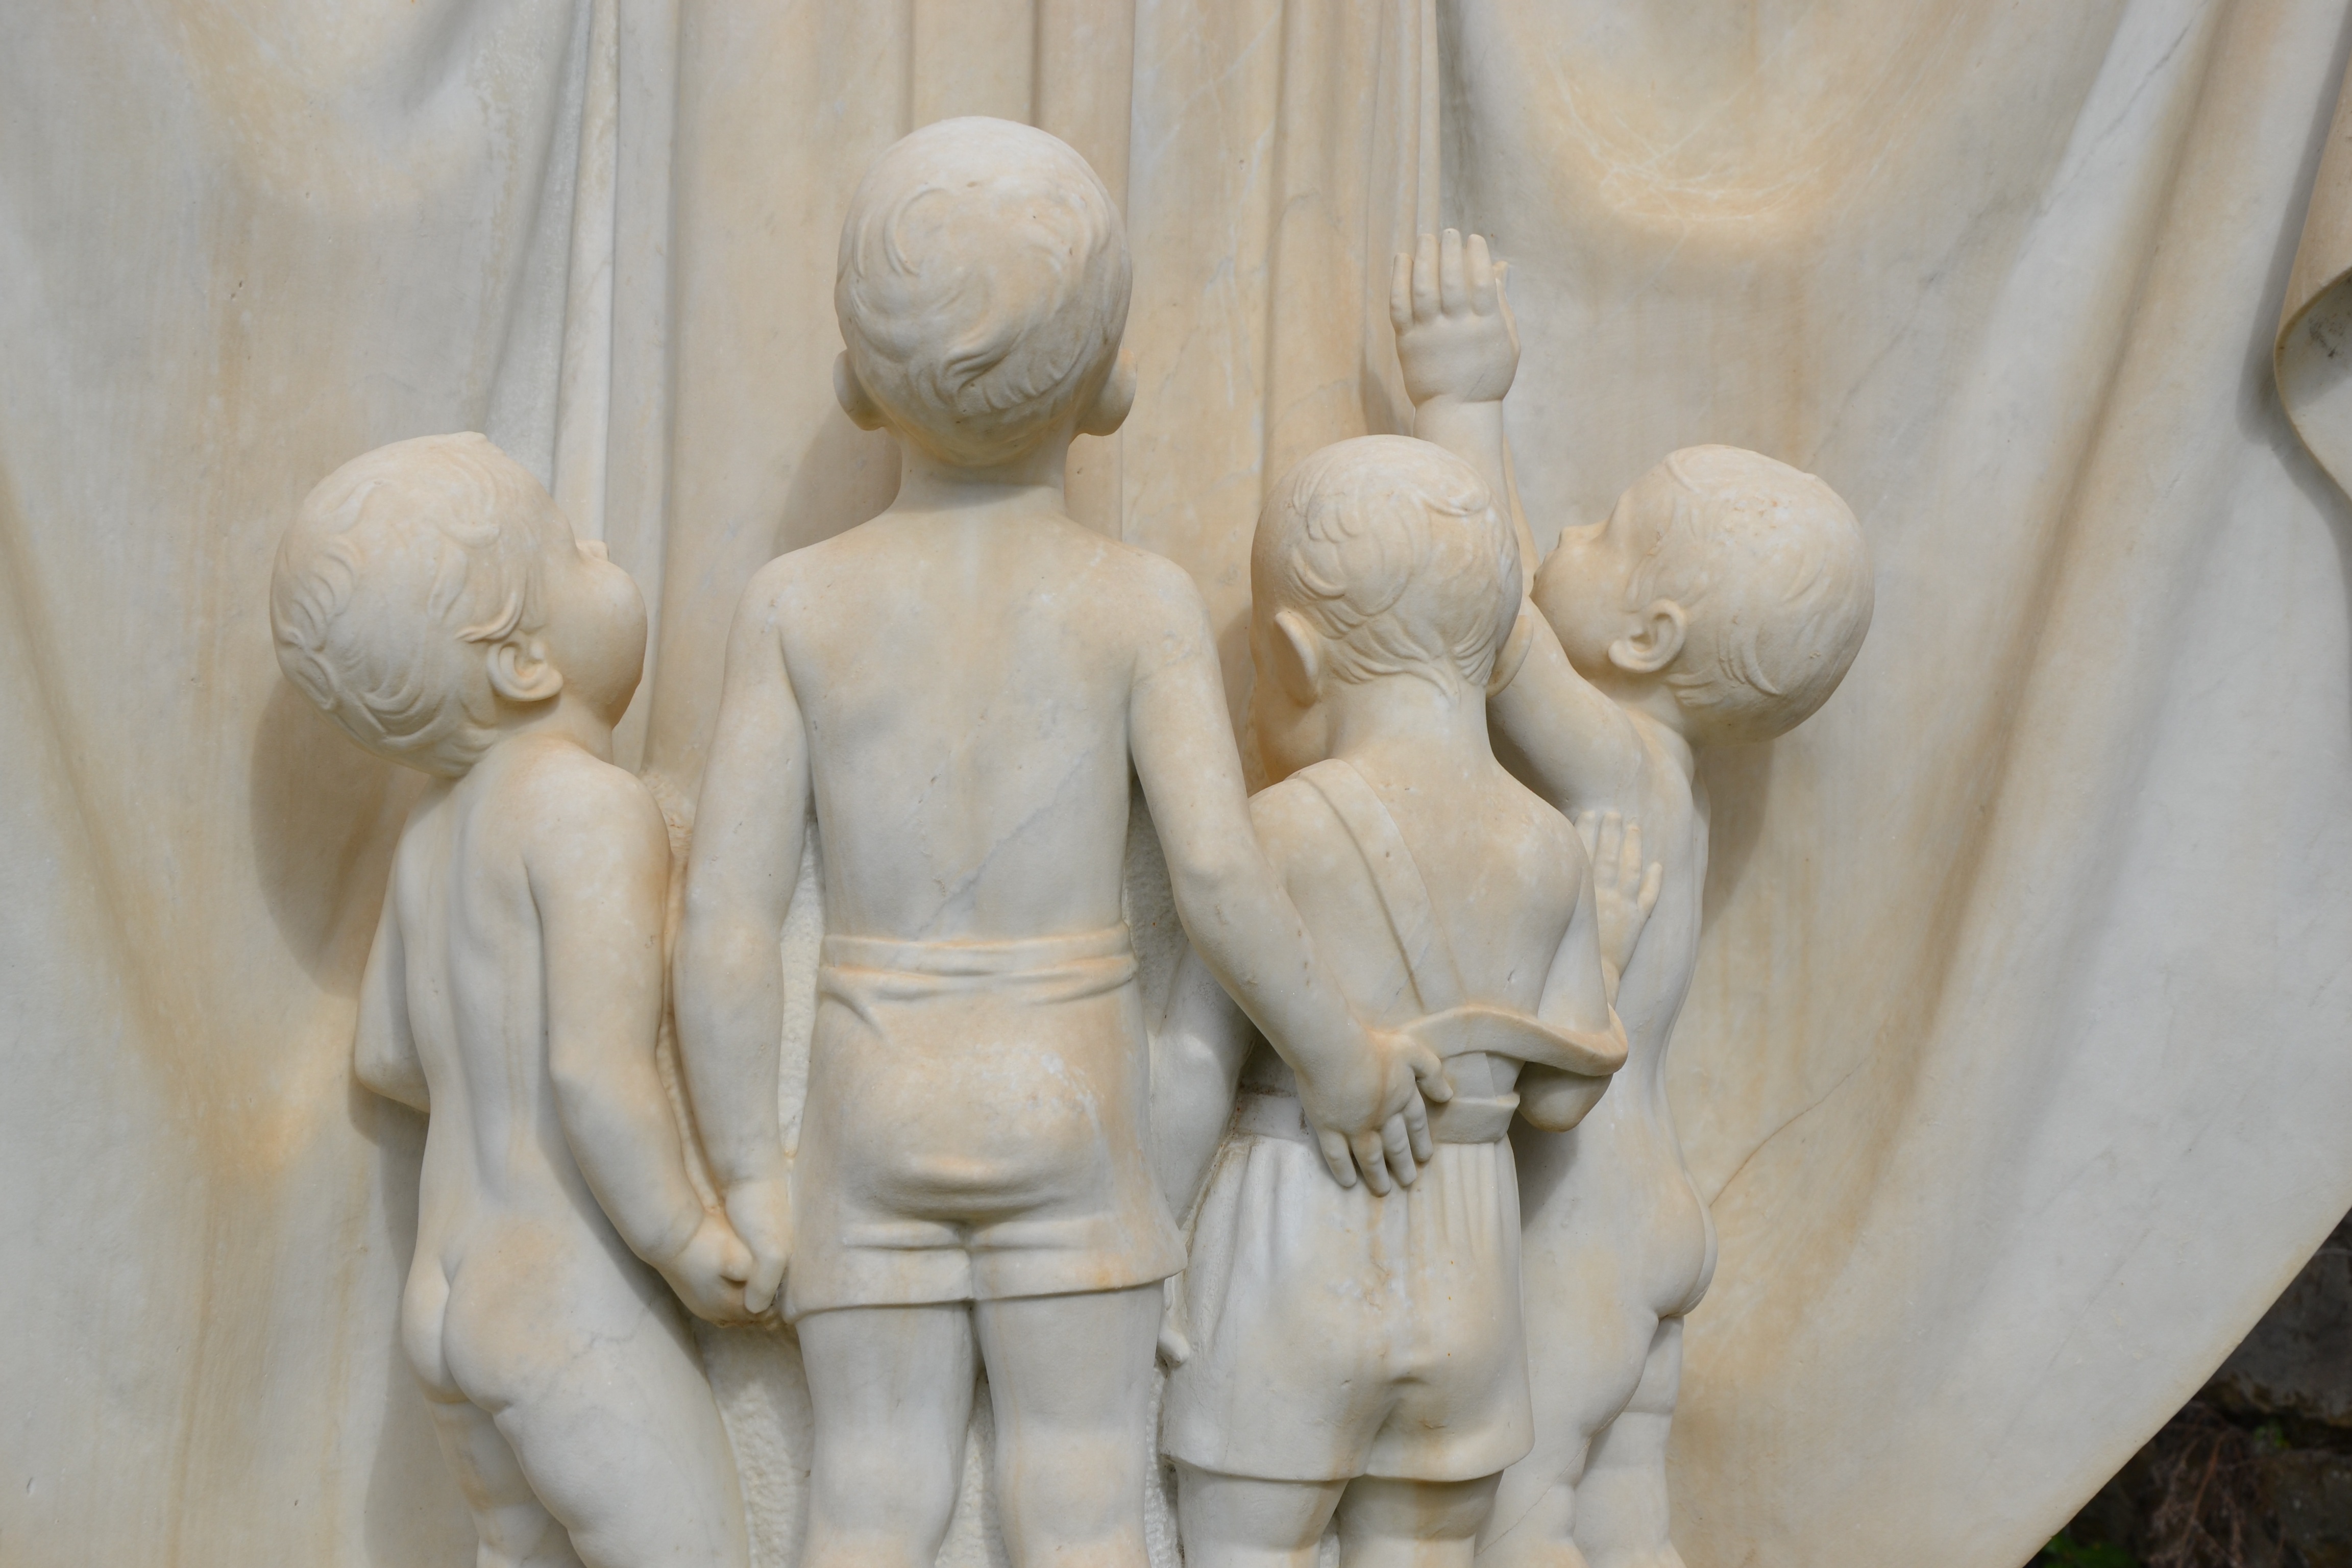
stone, monument, statue, cemetery, toy, sculpture, art, children, carving, relief, mourning, mythology, steinmetz, stone carving, stone figures, ancient history, classical sculpture